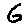
Label: 6